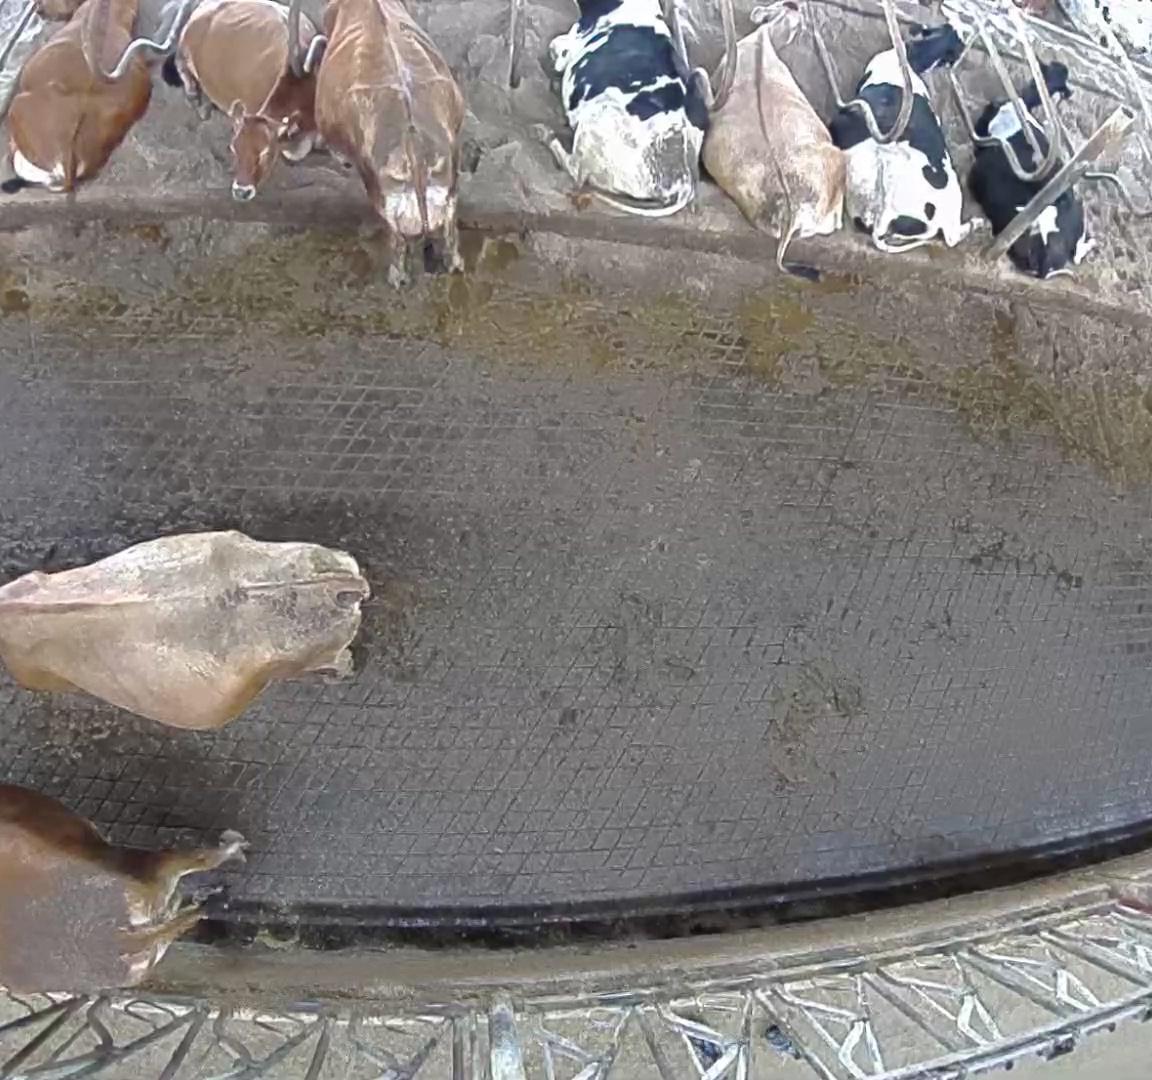
Number of cows: 10